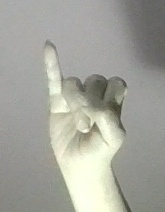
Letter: meem